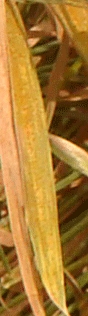
Label: Wheat___Brown_Rust